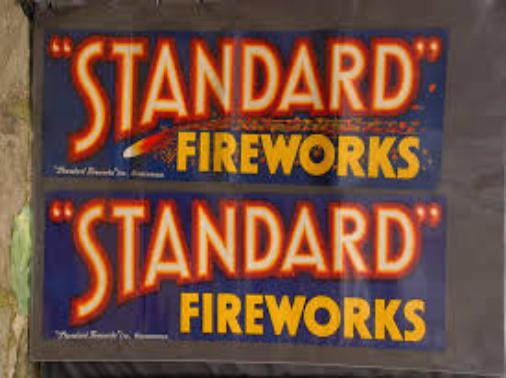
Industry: Leisure